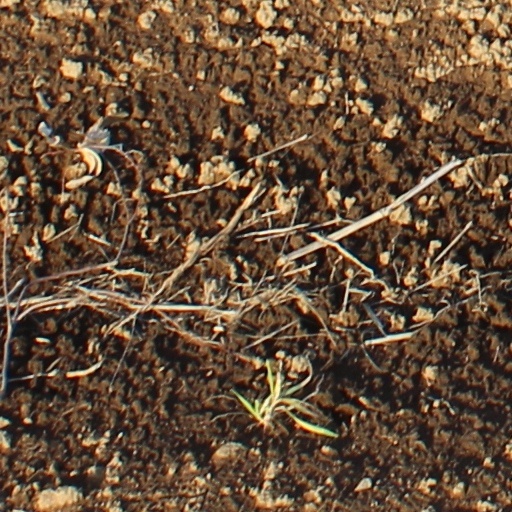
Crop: wheat